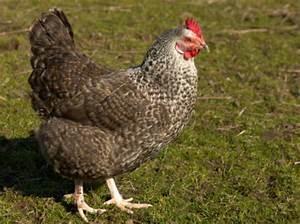
chicken